KSV Hessen Kassel

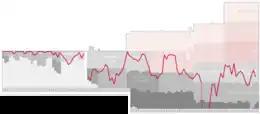
Historical chart of Hessen Kassel league performance

Kassel quickly established themselves as a stolid, but largely unremarked, second-tier side. They played their way into what was at the time the first tier Oberliga Süd and then found themselves in the Regionalliga Süd (II) after the formation in 1963 of Germany's new premier level professional league, the Bundesliga. A first place Regionalliga finish in 1964 saw them compete unsuccessfully in the promotion rounds for the Bundesliga . The club continued to play tier II ball until the mid 70s when their performance dropped them to Amateur Oberliga Hessen (III) until the start of the next decade brought an advance to the 2. Bundesliga. Through the 80s, the team flirted with promotion to the senior circuit, but could never quite put themselves over the top. In 1985 the club just missed being promoted: a loss to Nurenburg (0–2) in the last game of the season against wins by three other clubs in the hunt saw Kassel left behind.